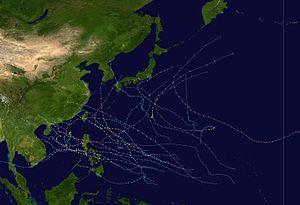
La saison cyclonique 2006 dans l'océan Pacifique nord-ouest a commencé le 1ᵉʳ janvier 2006. Deux centres de prévisions des cyclones tropicaux sont accrédités dans cette région à nommer les systèmes par l'Organisation météorologique mondiale. Il s'agit du service météorologique japonais de Tokyo et le service météorologique des Philippines à Manille. Le Joint Typhoon Warning Center, le service inter-armes de la US Navy et de la US Air Force, émet également des bulletins pour les bases et la flotte américaines ainsi que pour les territoires américaines des Îles Mariannes et de Guam. Chaque pays riverain est responsable des alertes cycloniques à leurs populations.